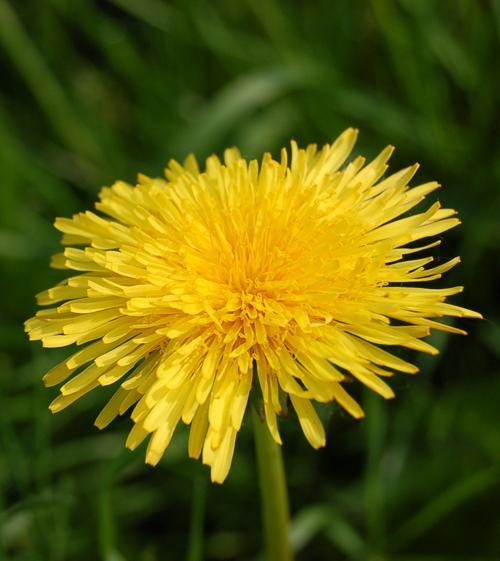
Label: common dandelion